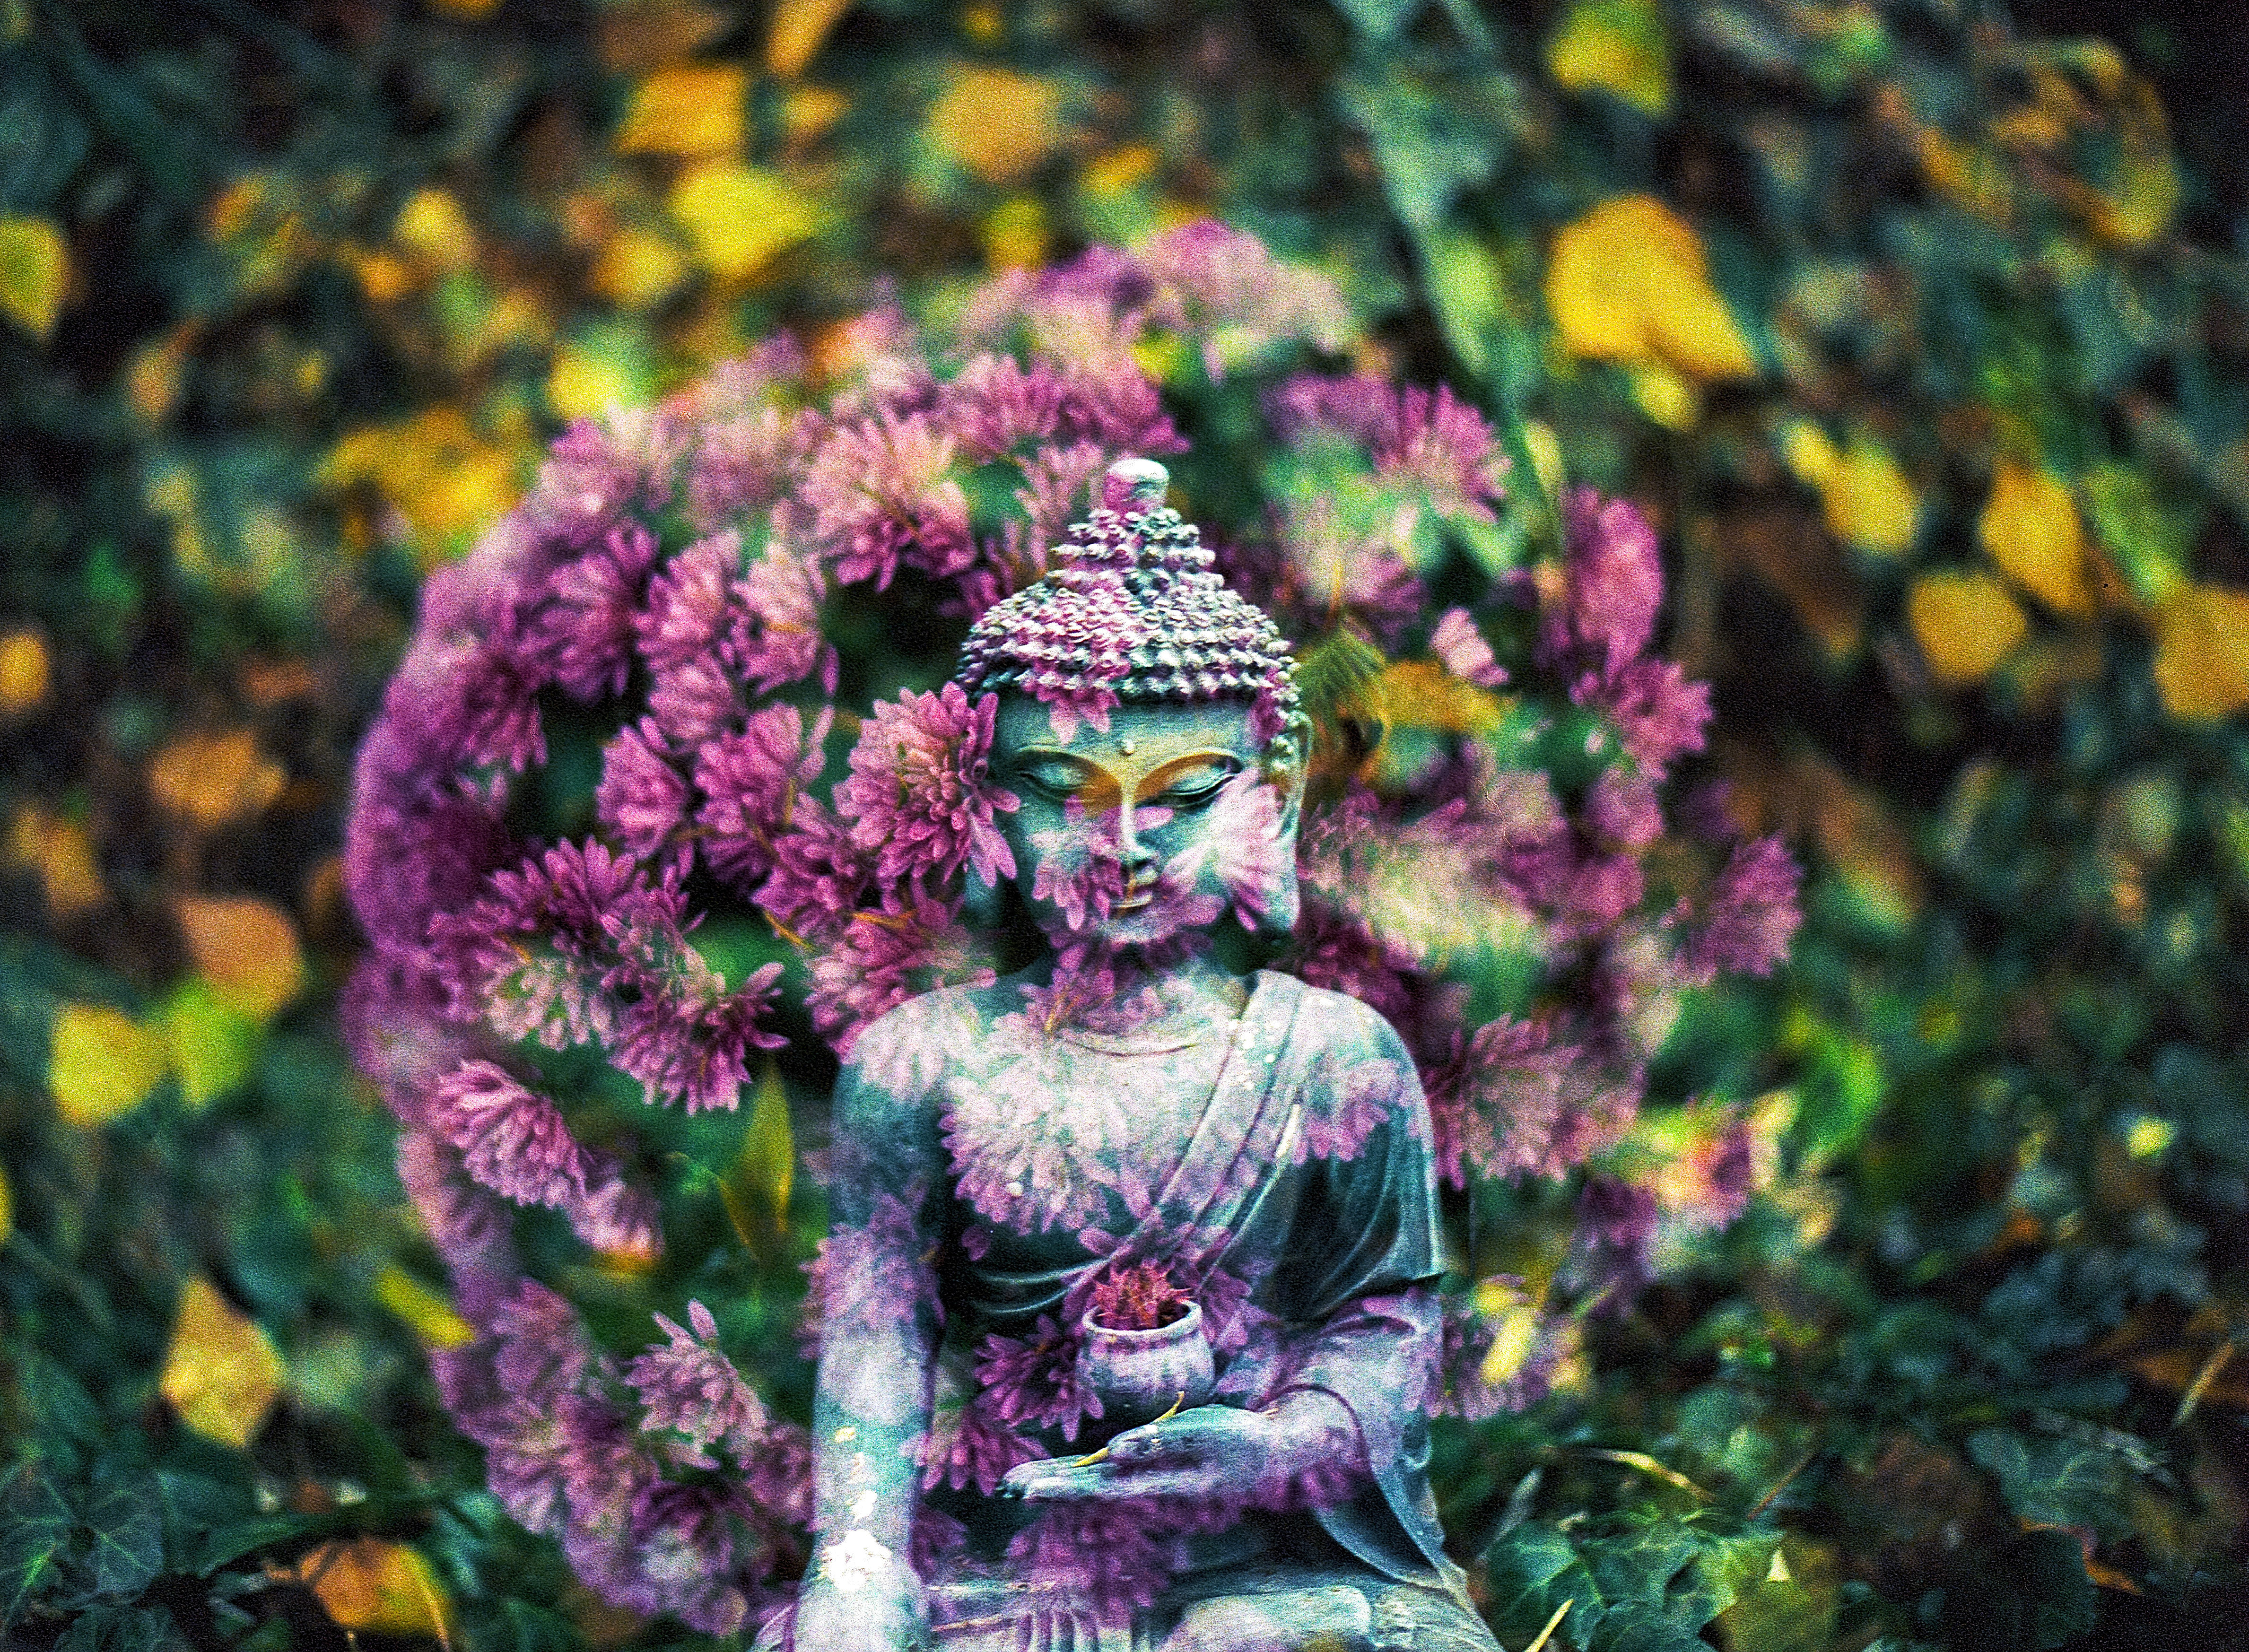
flower, film, analog, statue, green, color, buddhism, colorful, toy, flora, cool image, vivid, buddha, super, kodak, i, portra, mamiya, mediumformat, sekor, 6x45, mooji, awareness, 160, nc, 645, oneness, nothingness, multiexpo, doubleexpo, filmisnotdead, buyfilmnotmegapixels